Kwanasaurus

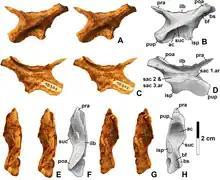
DMNH EPV.48506, the most complete referred ilium

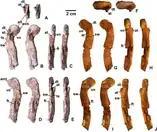
Large referred proximal femora, including DMNH EPV.125924 (A-E)

The hip is only represented by the ilium, which had a low, saddle-shaped upper blade like silesaurids such as "Silesaurus", "Eucoelophysis", and "Ignotosaurus". It also resembles these taxa in its elongated and expanded preacetabular process. "Kwanasaurus" takes this trend further, lengthening the preacetabular process so that it projects further forwards than the pubic peduncle, an adaptation otherwise only seen in several lineages of dinosaurs among dinosauromorphs. The postacetabular process is large and possesses a well-developed brevis shelf and brevis fossa, traits standard for sulcimentisaurians. Like many basal dinosauromorphs, the brevis shelf merges with the edge of the acetabulum and the rear edge of the postacetabular process has a small pointed extension. The acetabulum is deep and has a very thin and concave lower edge. This contrasts with other silesaurids, which have a straight lower edge to the acetabulum, and instead may suggest a partially perforated acetabulum akin to that of dinosaurs. The inner surface of the ilium has several facets for the sacral ribs. The second facet is twice as long as the first and may have encompassed two sacral ribs, suggesting that "Kwanasaurus" possessed three sacral vertebrae.